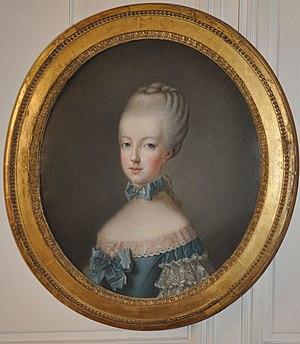
Portrait de Marie-Antoinette d'Autriche par Jean-Baptiste Charpentier le Vieux, d'après Joseph Ducreux. Exposé dans les appartements des Dauphins, au Château de Versailles
Jean-Baptiste Charpentier le vieux, parfois surnommé le vieux Charpentier, est un peintre français portraitiste à la cour du roi.